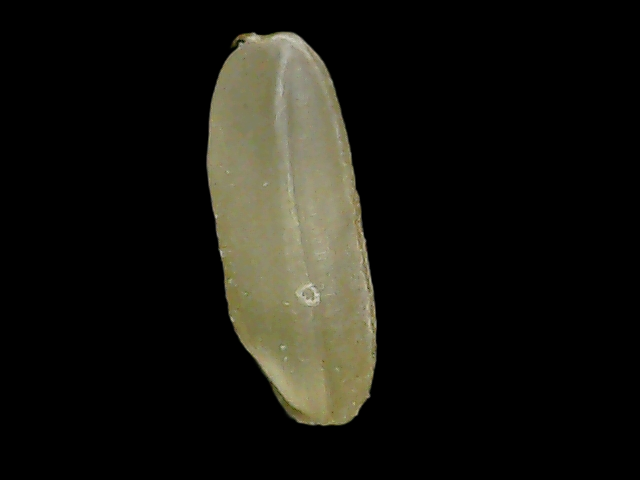
Rice variety: Binadhan11